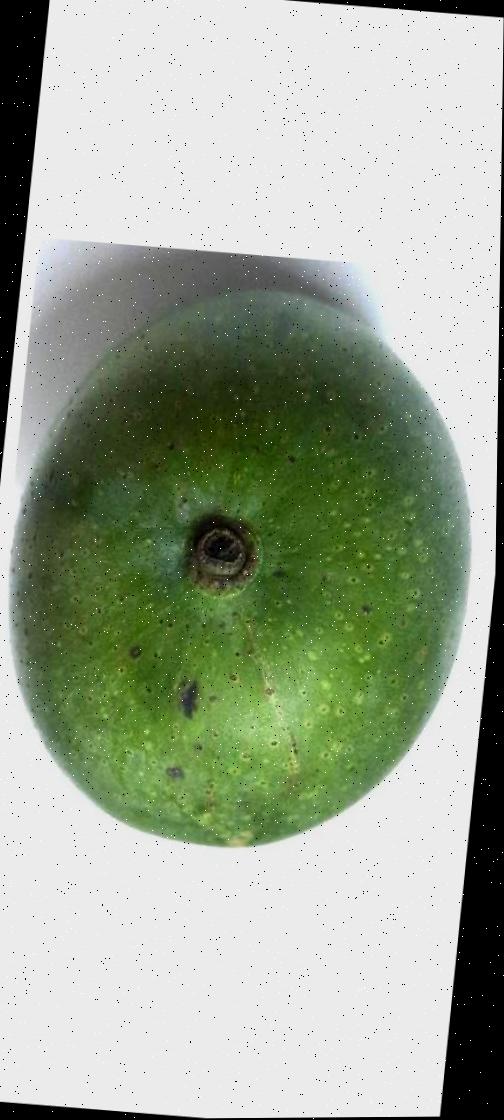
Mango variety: Ashshina Zhinuk